Mark Hanretty

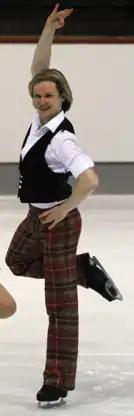
Chitwood/Hanretty at the 2009 Nebelhorn Trophy

Mark Hanretty (born 21 March 1985) is a Scottish former competitive ice dancer who represented the United Kingdom with Christina Chitwood. They are two-time (2008, 2010) British medalists and competed at the 2009 European Championships, placing 18th and at the 2010 World Figure Skating Championships in Turin, Italy. Hanretty served as a professional skater on the ITV competition series "Dancing on Ice" from 2011 until his departure in 2025.